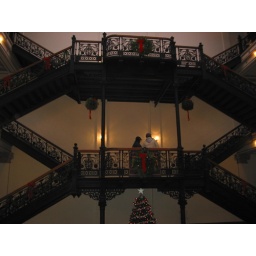
The stairs of Frear's Cash Bazaar, a building that was swallowed by the glass monstrosity known as the Troy Atrium.